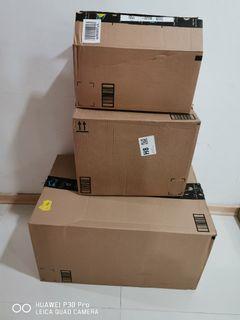
Label: cardboard